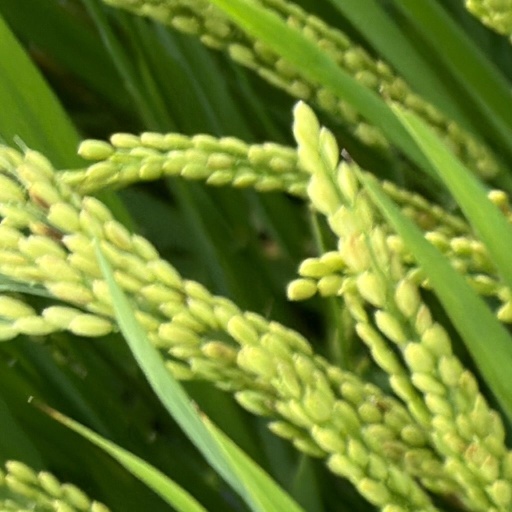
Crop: rice